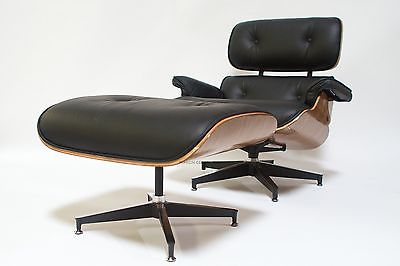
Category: chair